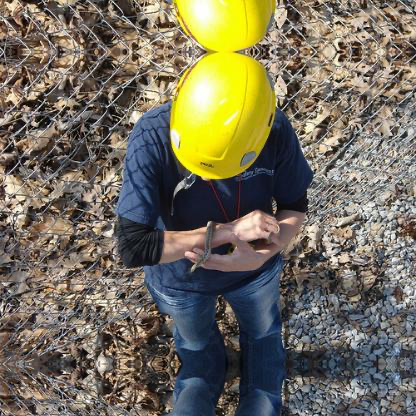
Objects in the image:
label: helmet
label: helmet